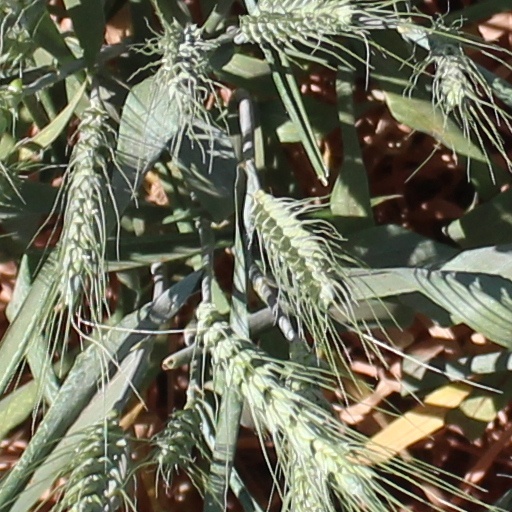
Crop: wheat